Moshidora

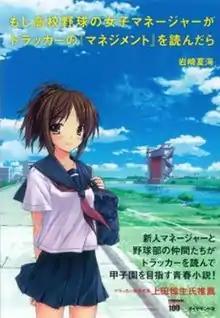
Cover of novel featuring Minami Kawashima

, or , is a 2009 Japanese novel by Natsumi Iwasaki. It follows high school girl Minami Kawashima who manages her school's baseball team using Peter Drucker's "Management: Tasks, Responsibilities, Practices" to rally her dispirited teammates. A 10-episode anime television series by Production I.G aired between April and May 2011. A live-action movie was released in Japan on June 4, 2011.